Hebei Airlines

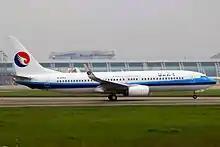
Hebei Airlines Boeing 737-800

As of March 2017, Hebei Airlines serves 27 destinations in China. The airline's debut international flight was on 27 March 2017 with three-times weekly service to Bangkok–Suvarnabhumi.